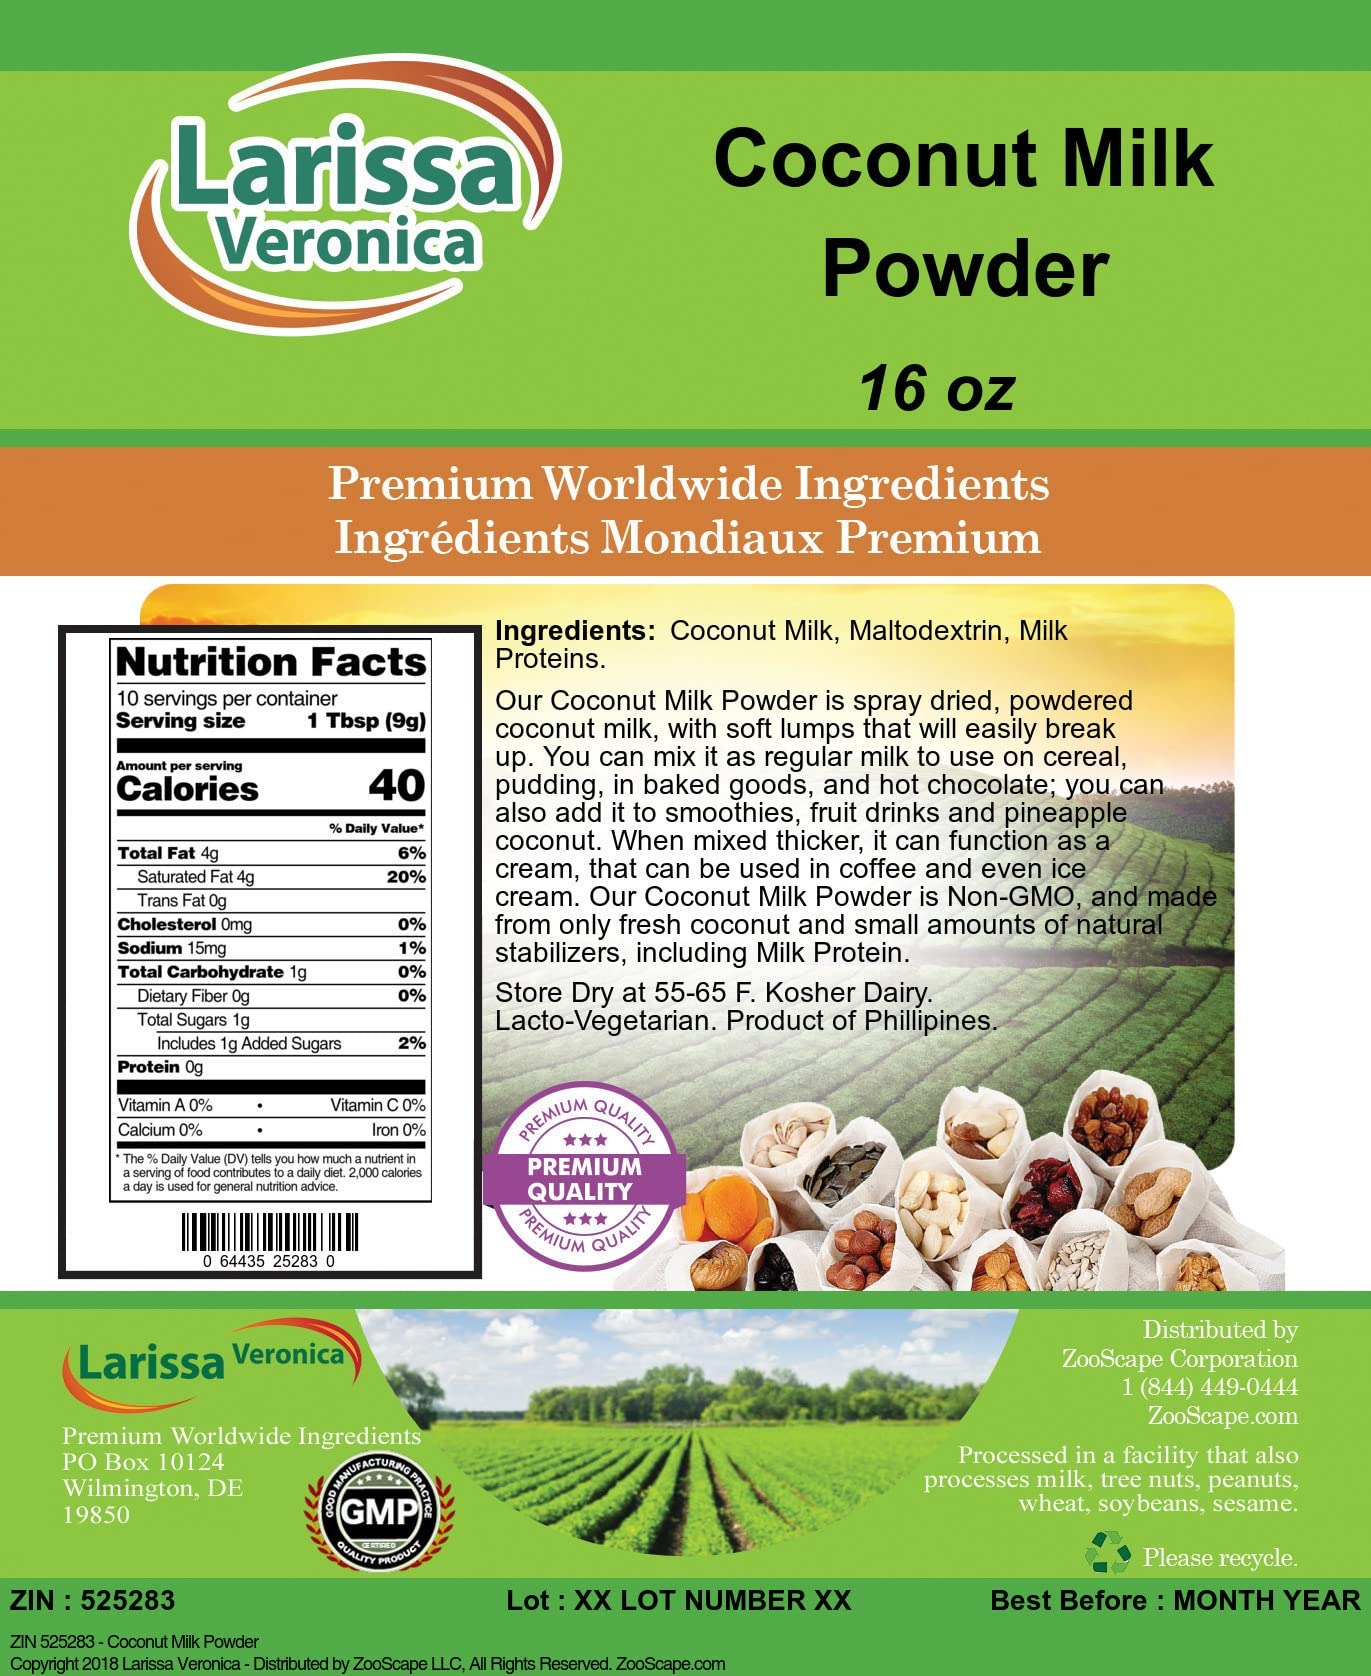
Item Name: Coconut Milk Powder (16 oz, ZIN: 525283)
Bullet Point: Our Coconut Milk Powder is spray dried, powdered coconut milk, with soft lumps that will easily break up. You can mix it as regular milk to use on cereal, pudding, in baked goods, and hot chocolate; you can also add it to smoothies, fruit drinks and pineapple coconut. When mixed thicker, it can function as a cream, that can be used in coffee and even ice cream. Our Coconut Milk Powder is Non-GMO, and made from only fresh coconut and small amounts of natural stabilizers, including Milk Protein.
Product Description: Our Coconut Milk Powder is spray dried, powdered coconut milk, with soft lumps that will easily break up. You can mix it as regular milk to use on cereal, pudding, in baked goods, and hot chocolate; you can also add it to smoothies, fruit drinks and pineapple coconut. When mixed thicker, it can function as a cream, that can be used in coffee and even ice cream. Our Coconut Milk Powder is Non-GMO, and made from only fresh coconut and small amounts of natural stabilizers, including Milk Protein. - Larissa Veronica is an exclusive line of natural premium-quality products that use only the purest and finest ingredients from around the world. Larissa Veronica is hallmarked by the highest possible standards of purity, stability and freshness. All of our products are prepared with the highest elements of quality control, from raw materials through the entire manufacturing process, up to and including the moment that the bottles or bags are sealed for freshness and shipped out to you. Our highest possible standards are certified by independent laboratories and backed by our personal guarantee. - Larissa Veronica strives to make all products affordable and we are constantly researching the market to maintain our affordability and to look for new ways to serve you and the ones you love. Larissa Veronica has become a trusted household name for many families. - Larissa Veronica is packed in tamper-proof, food-grade, recyclable containers. - ZooScape is proud to be the exclusive distributor of all Larissa Veronica spices, snacks, foods and ingredients in the United States, Canada and around the world. - Store Dry at 55-65 F. Kosher Dairy. Lacto-Vegetarian. Product of Phillipines.
Value: 16.0
Unit: Ounce

Price: 23.31